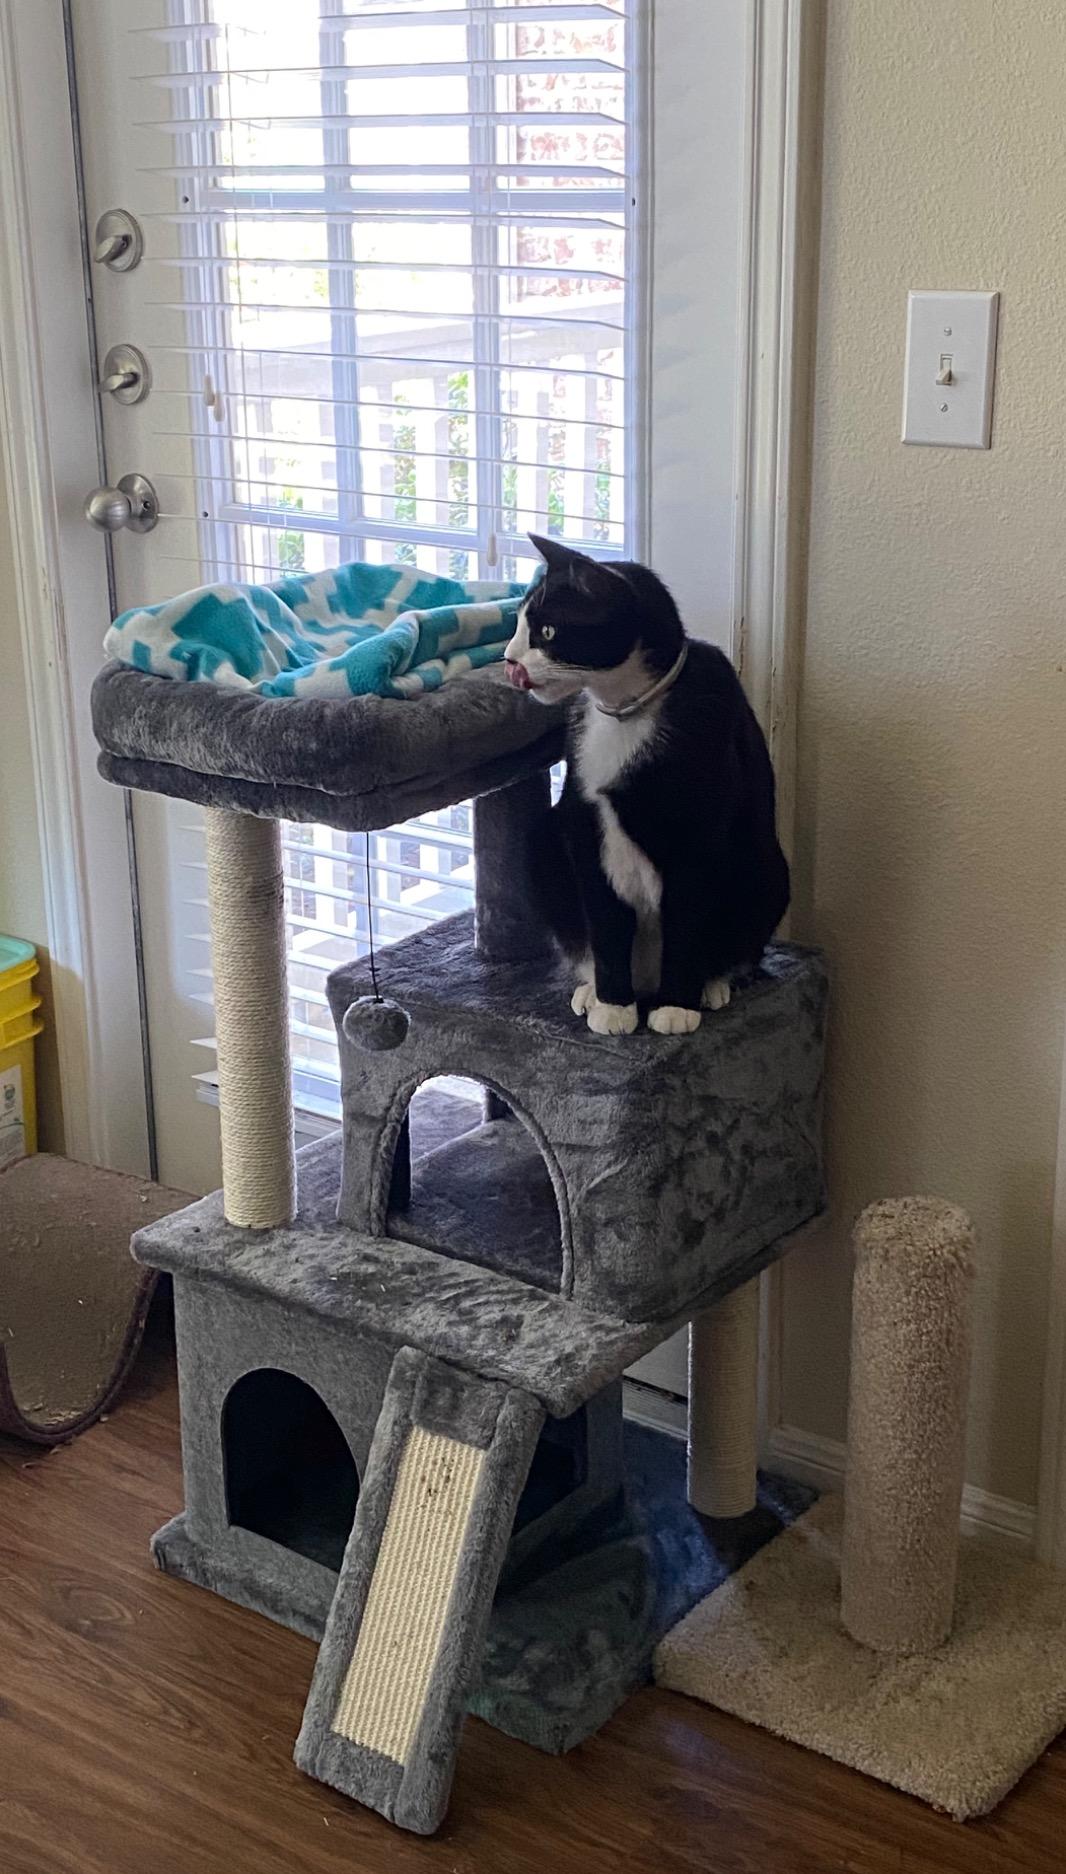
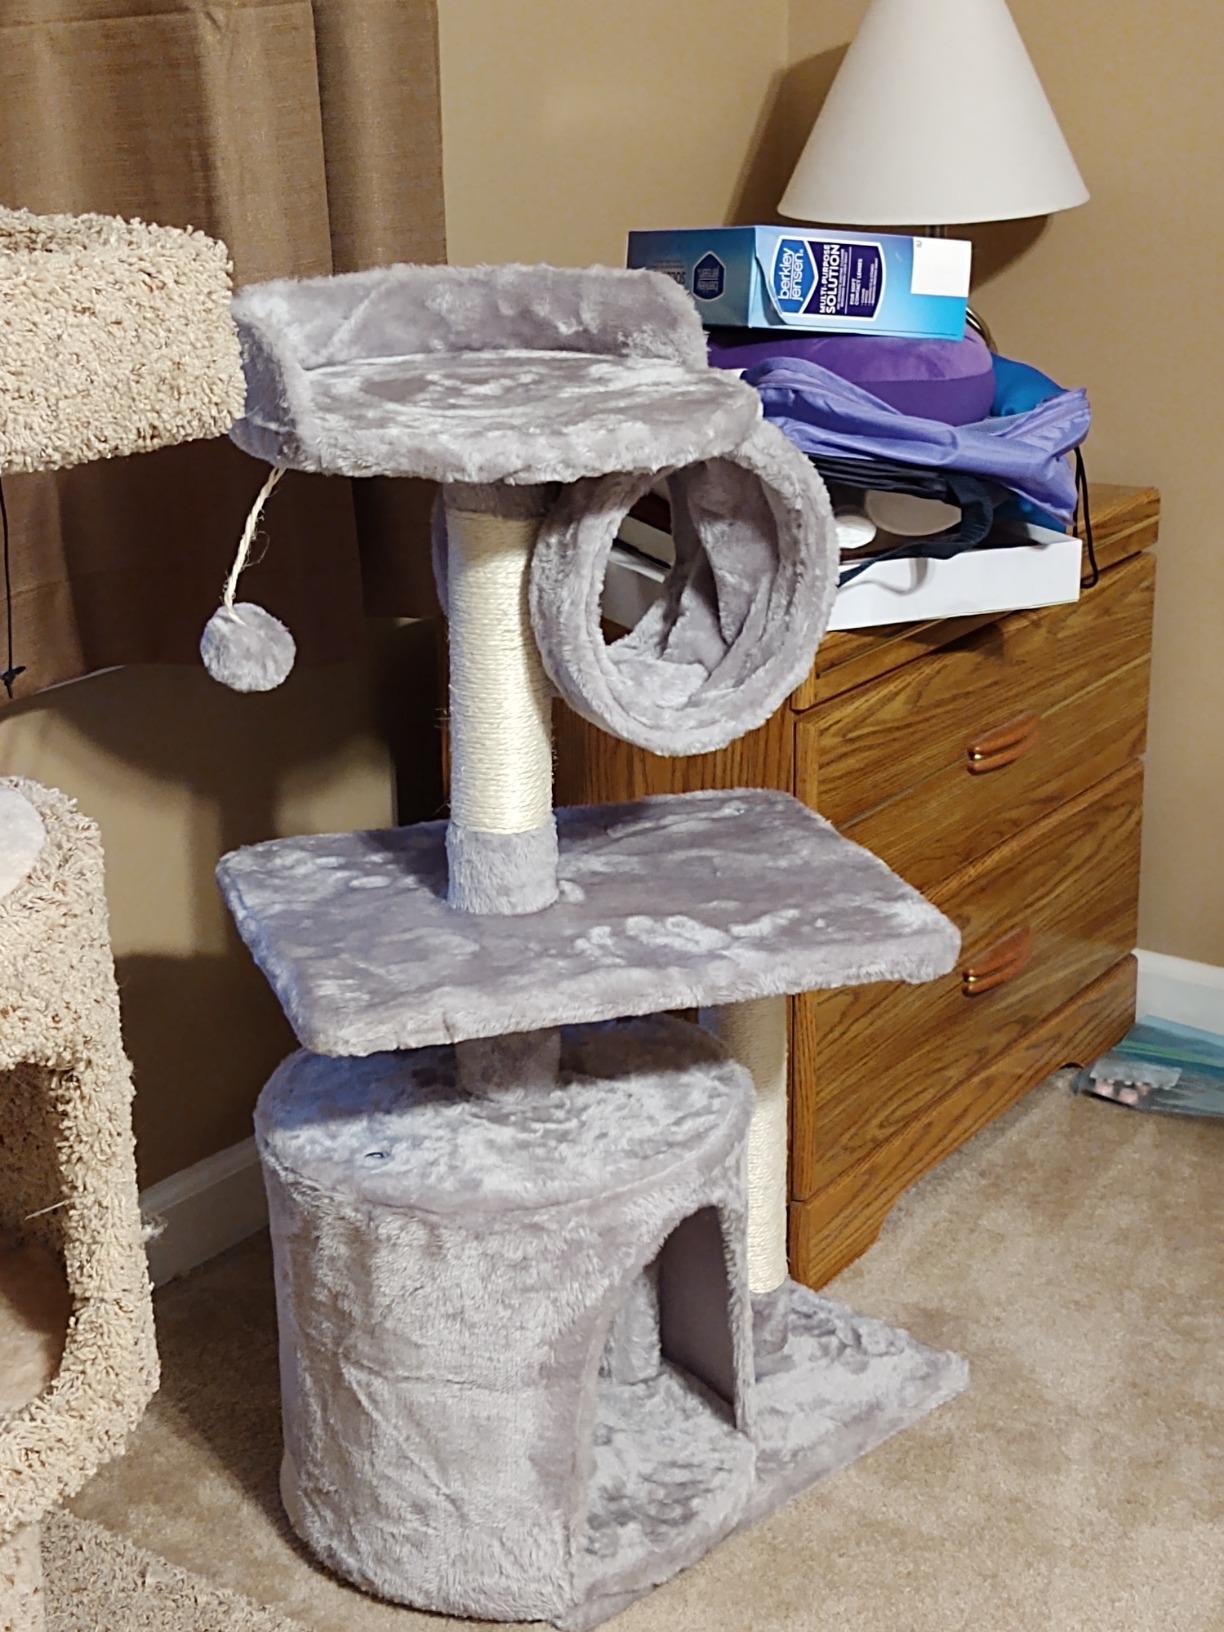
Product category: items_cat tree
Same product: no